Glyndebourne Festival Opera

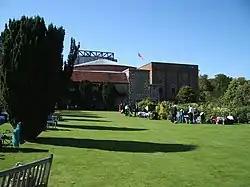
The new theatre, 31 July 2007

Glyndebourne Festival Opera is an annual opera festival held at Glyndebourne, an English country house near Lewes, in East Sussex, England.